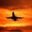
Label: airplane